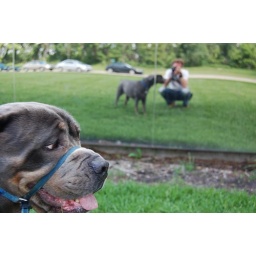
dog in a mirror